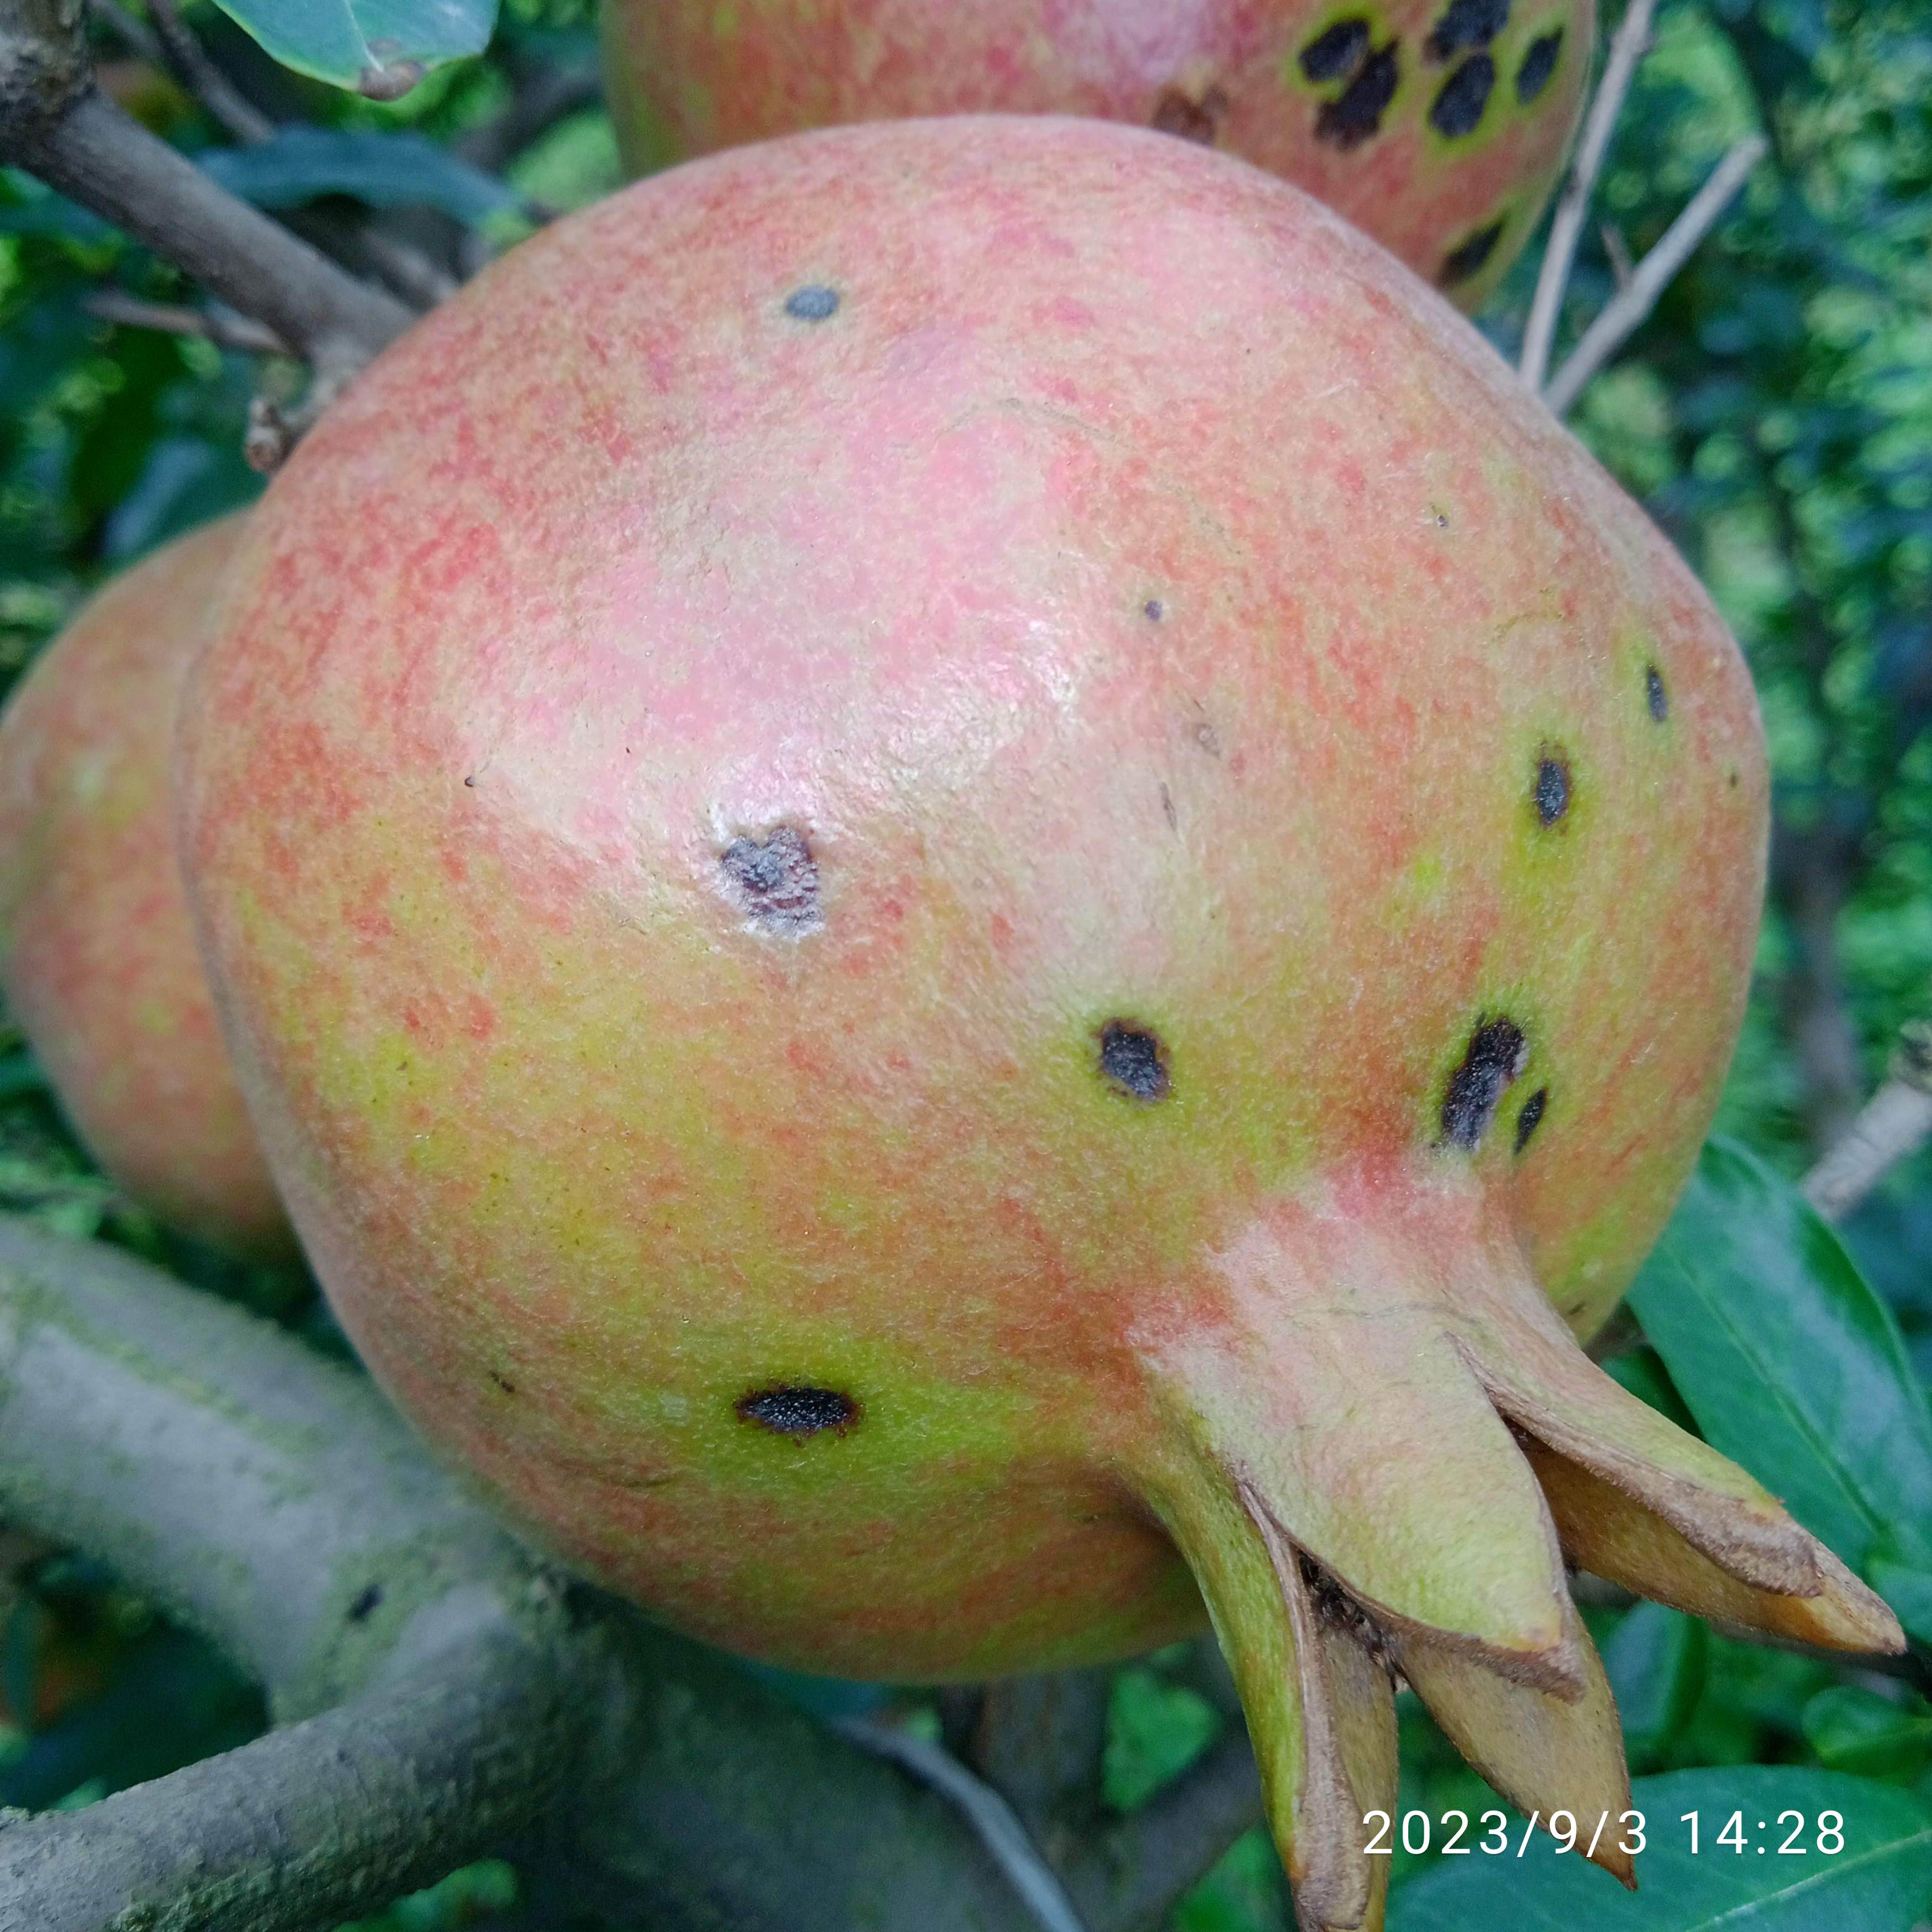
Label: Anthracnose